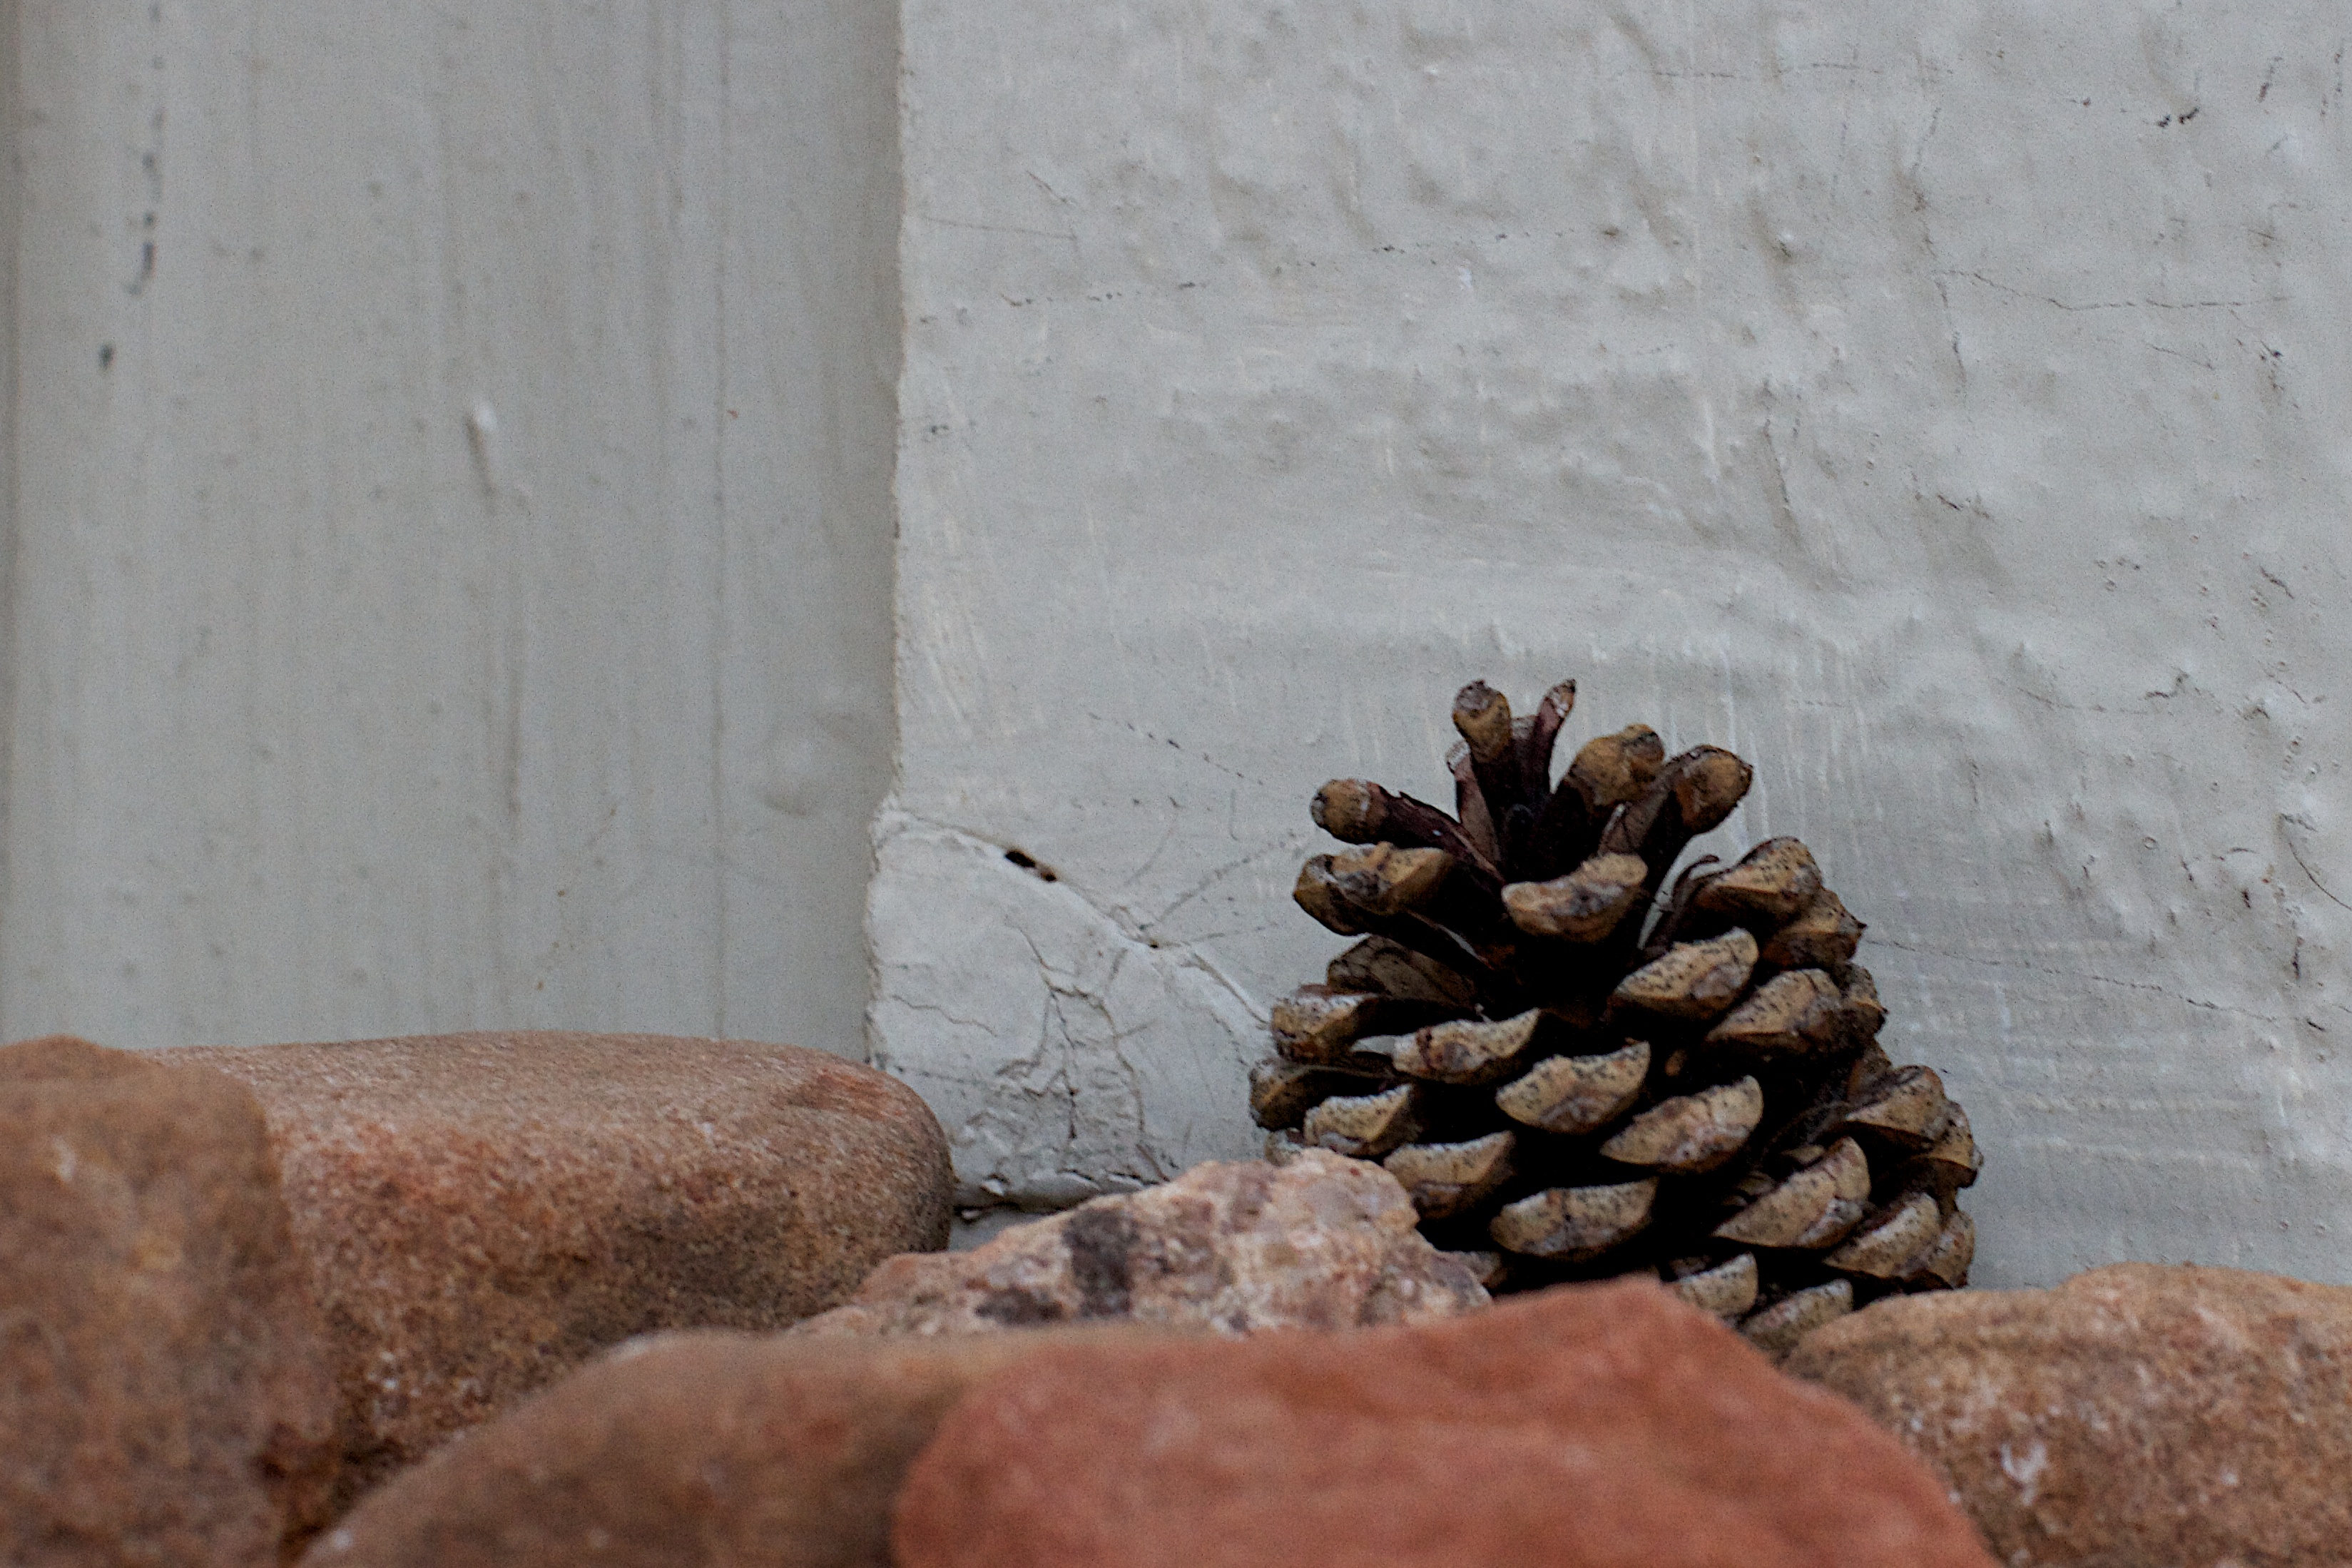
tree, rock, wood, leaf, wall, soil, material, cool image, carving